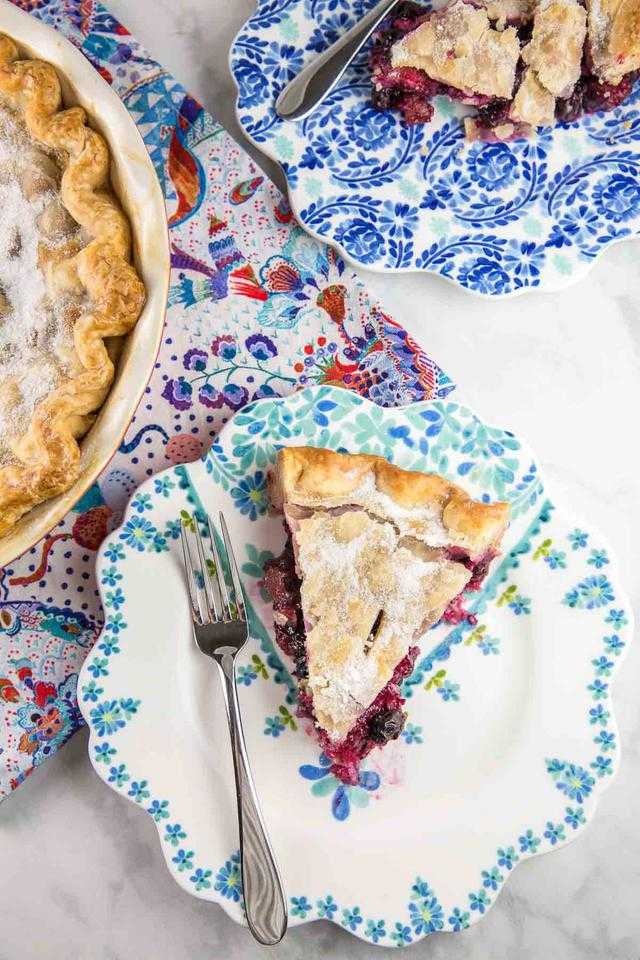
Label: Blueberry